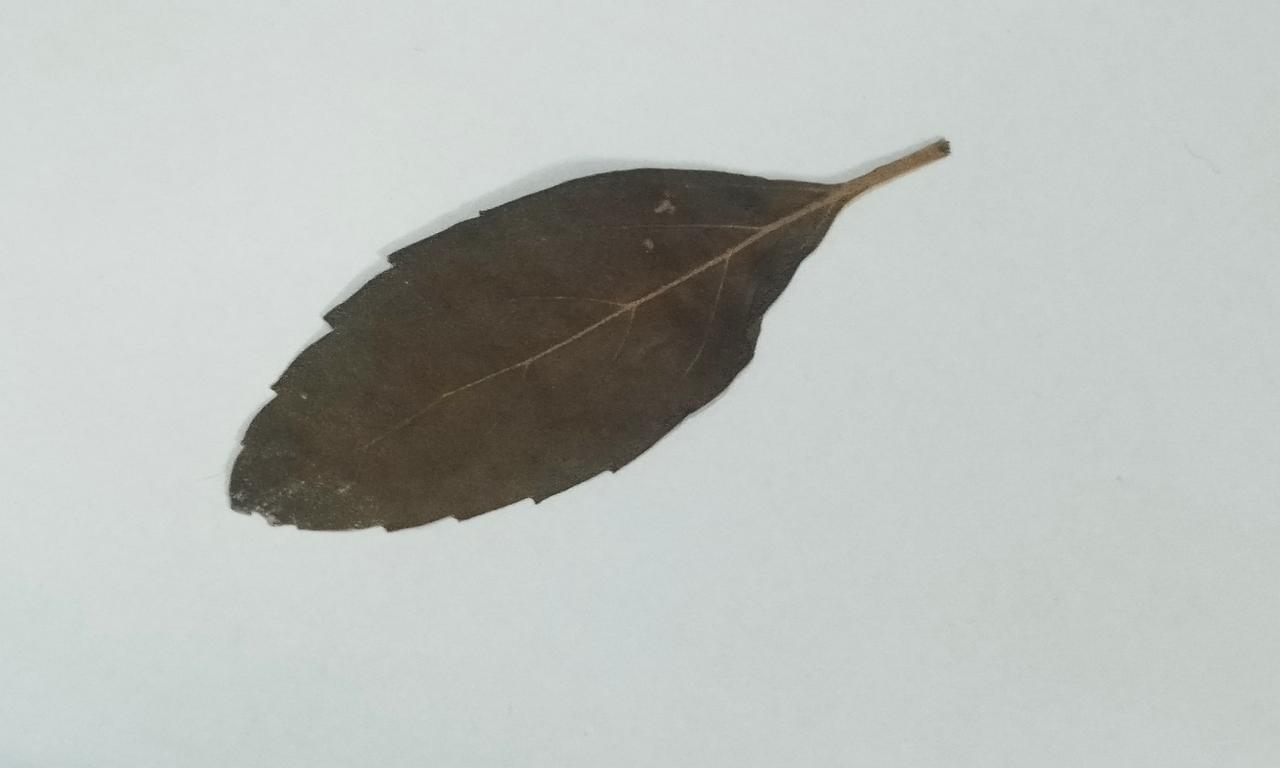
Label: Dried